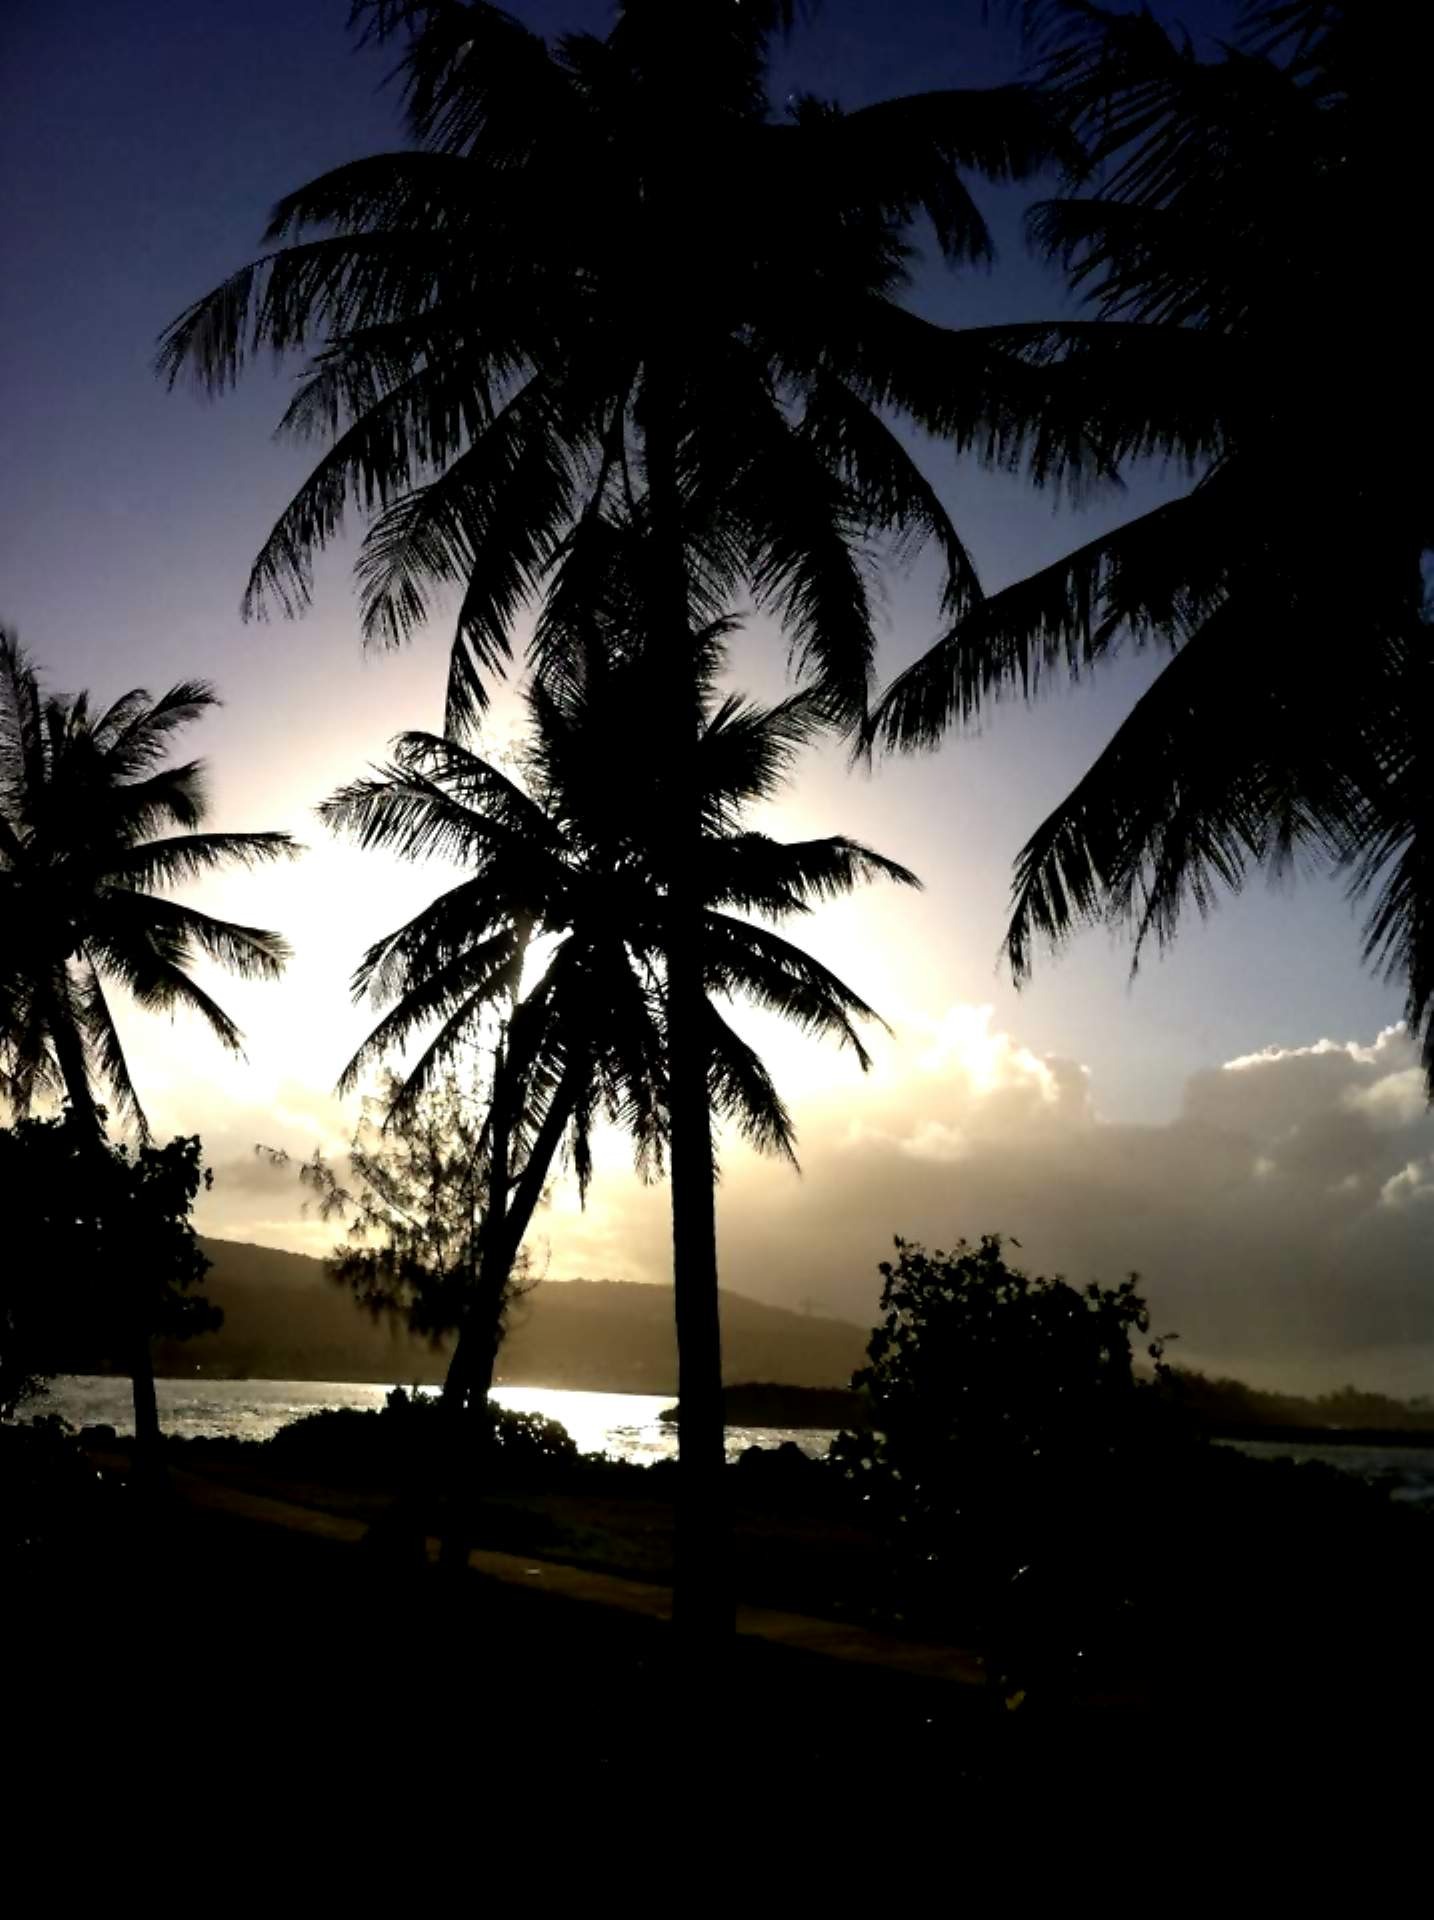
sea, tree, water, horizon, plant, sky, sun, sunrise, sunset, night, sunlight, morning, dawn, dusk, evening, tropical, island, trees, palms, tropics, far, east, guam, woody plant, arecales, palm family